NGC 2204

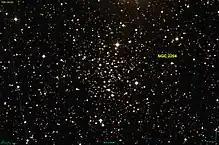
NGC 2204, Digitized Sky Survey

NGC 2204 is an open cluster of stars in the Canis Major constellation. It was discovered by the German-English astronomer William Herschel on 6 February 1785. The cluster has an integrated visual magnitude of 8.6 and spans a diameter of . Resolving the individual member stars is a challenge with a 10 to 12-inch amateur telescope. It is located at a distance of approximately 13,400 light years from the Sun. The cluster shows a mean radial velocity of relative to the Sun, and is orbiting the inner galactic disk region about 1 kpc below the galactic plane.